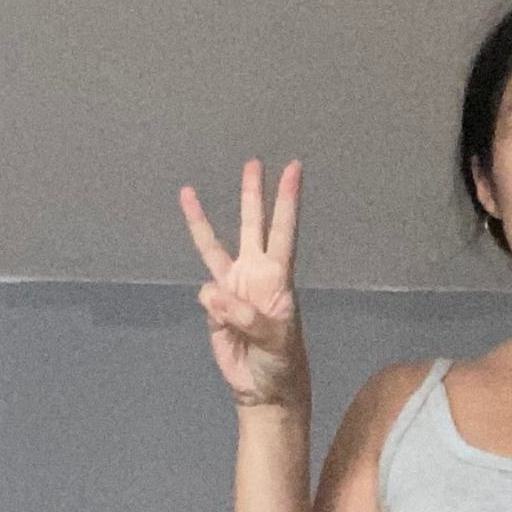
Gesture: three